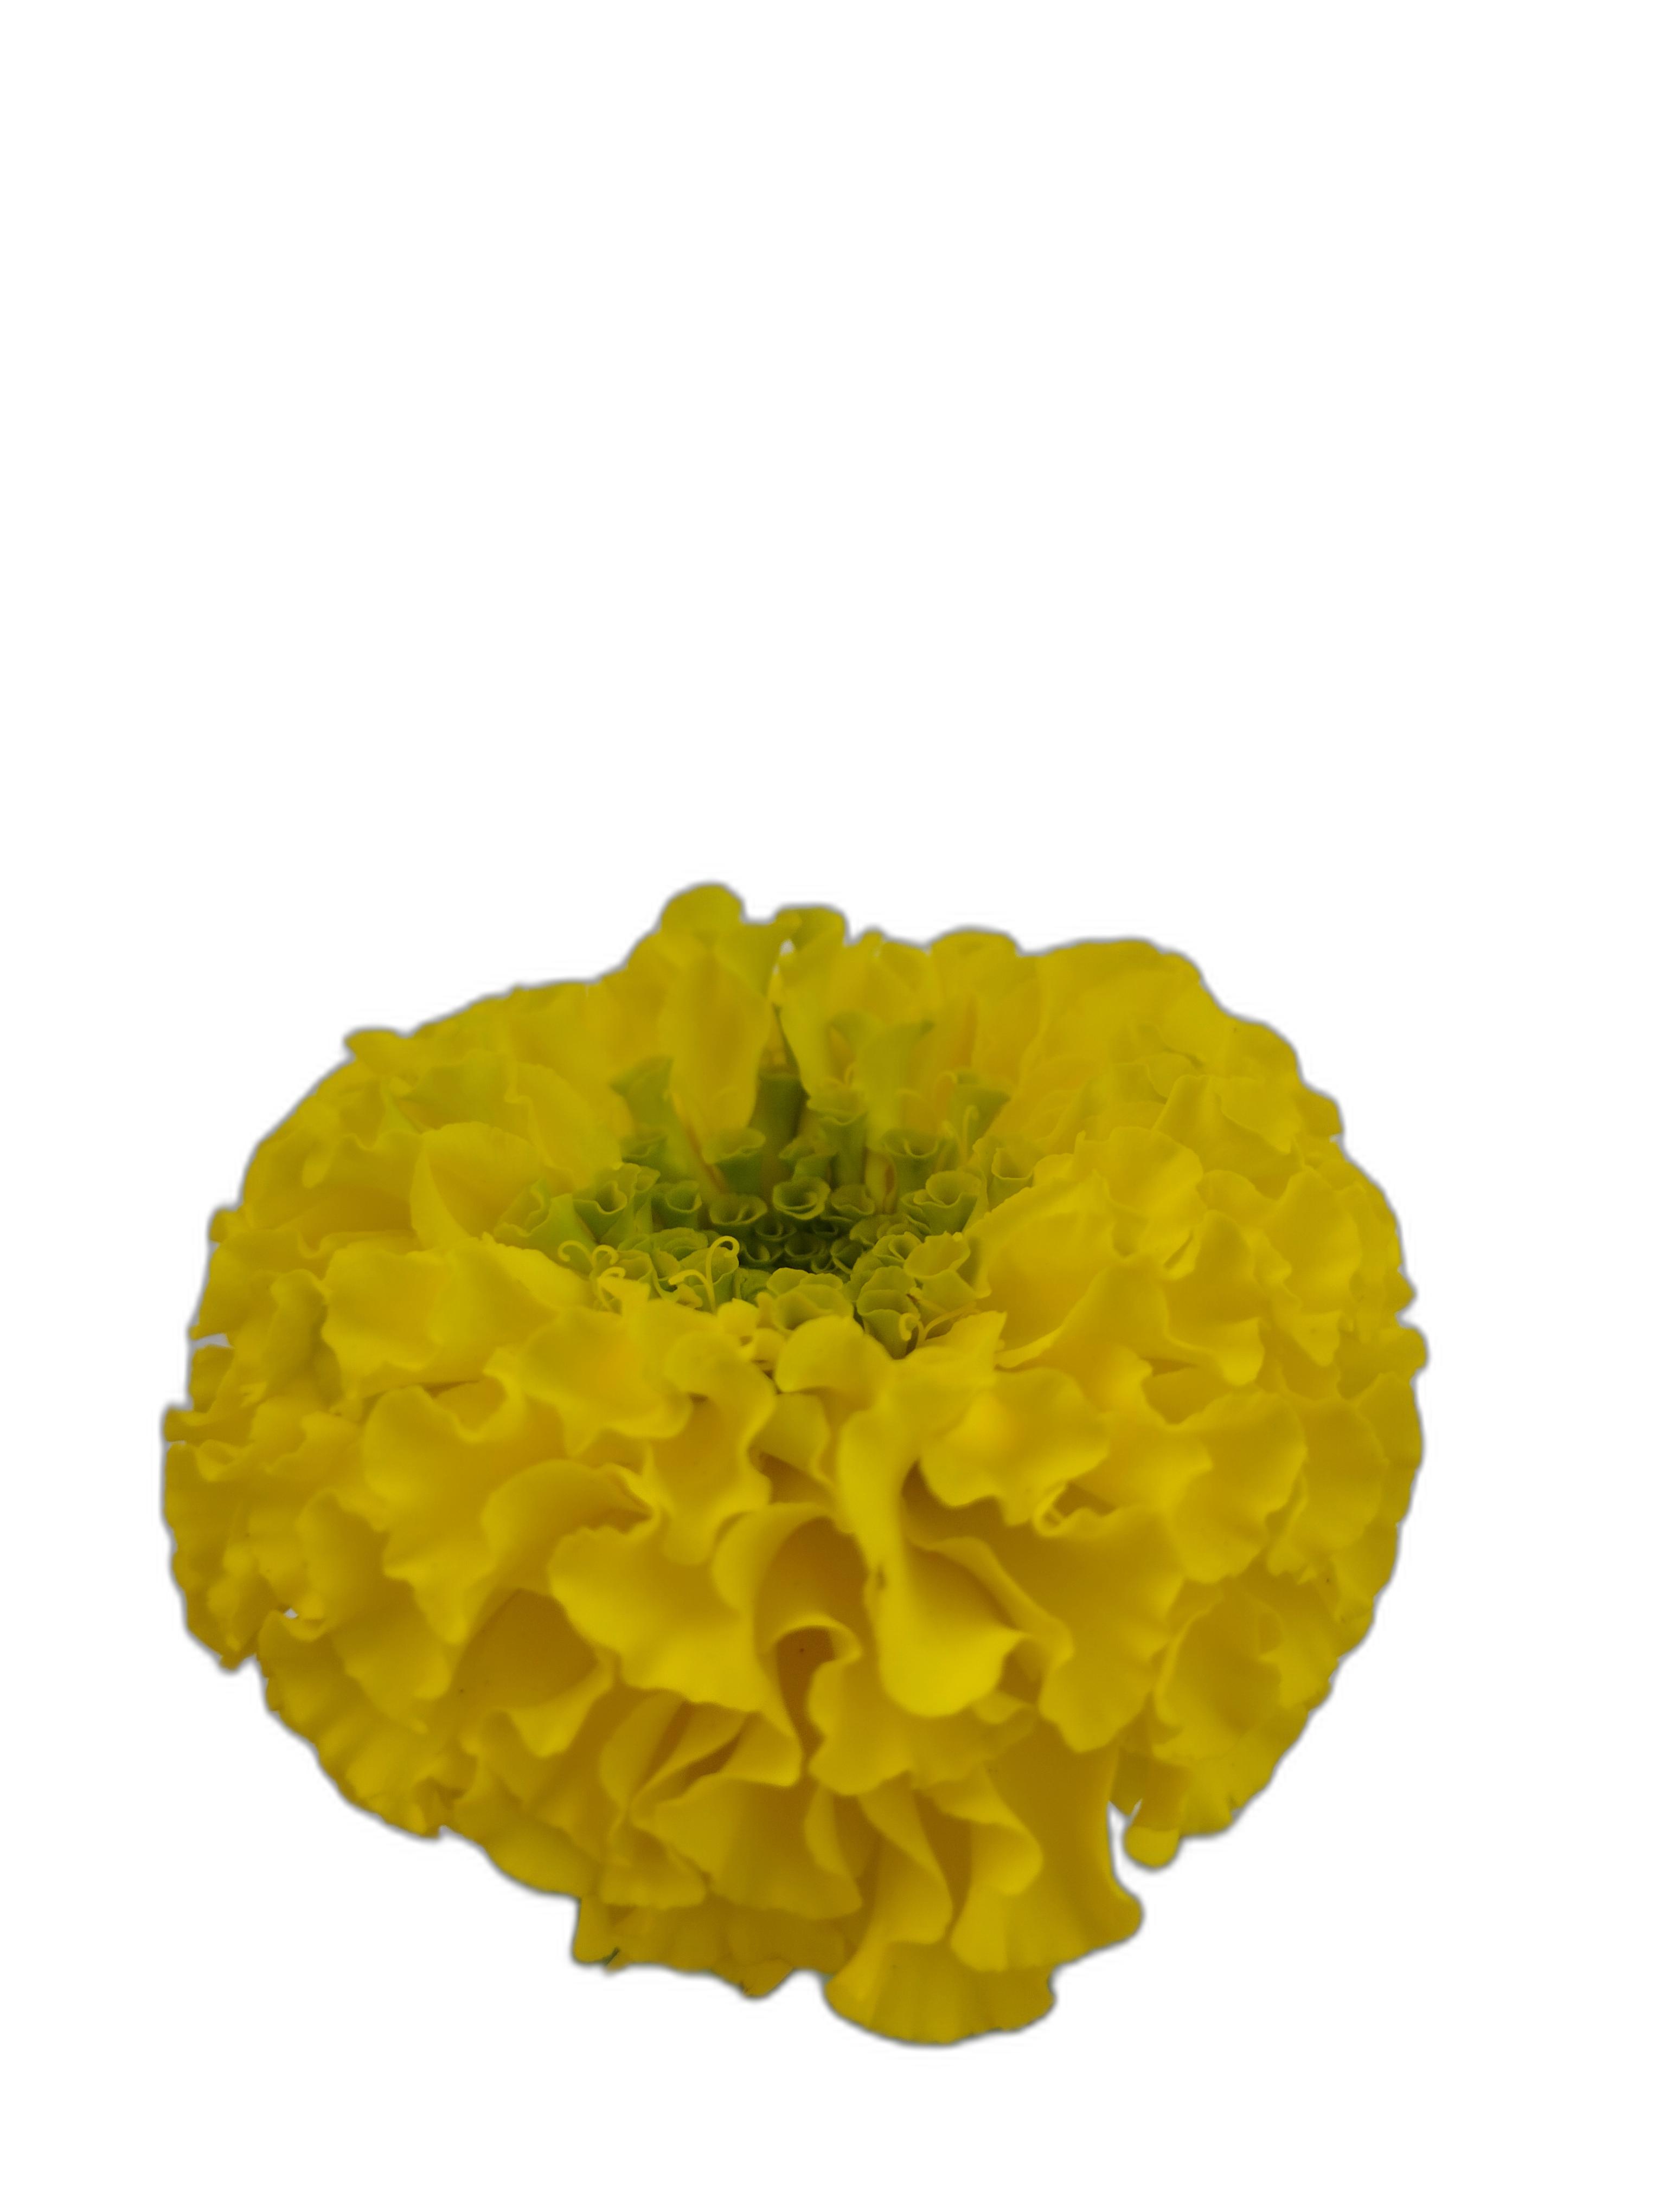
Label: Marigold